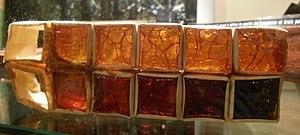
Maison du patrimoine de Mimizan, nuancier de colophane
La résine de pin est l'oléorésine des conifères du genre Pinus.